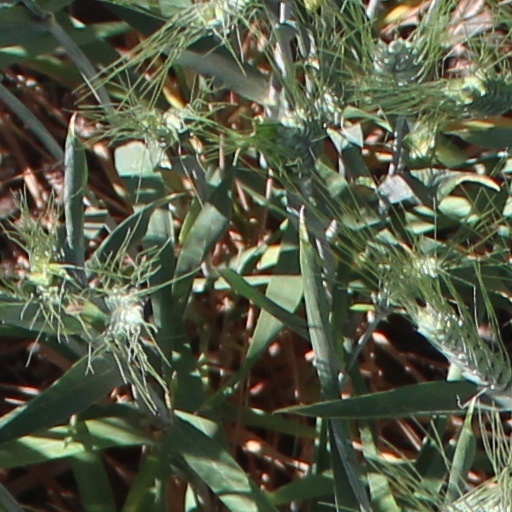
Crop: wheat